Yma Sumac

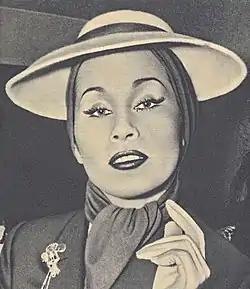
Sumac in 1954

Zoila Augusta Emperatriz Chávarri del Castillo (born Zoila Emperatriz Chávarri Castillo; September 13, 1922 – November 1, 2008), known as Yma Sumac (or Imma Sumack), was a Peruvian singer. She won a Guinness World Record for the Greatest Range of Musical Value in 1956. "Ima sumaq" means "how beautiful" in Quechua. She has also been called Queen of Exotica and is considered a pioneer of world music. Her debut album, "Voice of the Xtabay" (1950), peaked at number one in the Billboard 200, selling a million copies in the United States, and its single, "Virgin of the Sun God (Taita Inty)", reached number one on the UK Singles Chart, becoming an international success in the 1950s. Albums like "Legend of the Sun Virgin" (1952), "Fuego del Ande" (1959) and "Mambo!" (1955), were other successes.